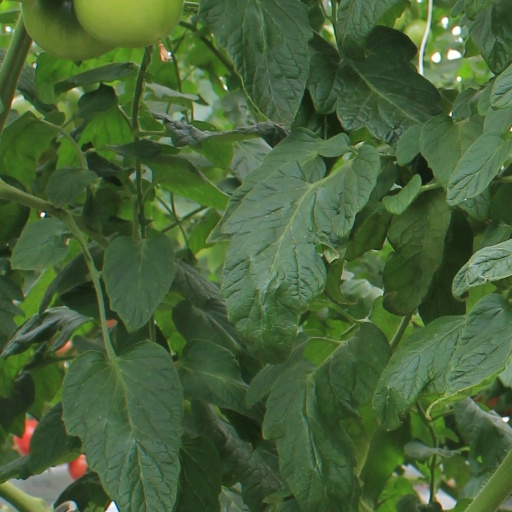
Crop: tomato